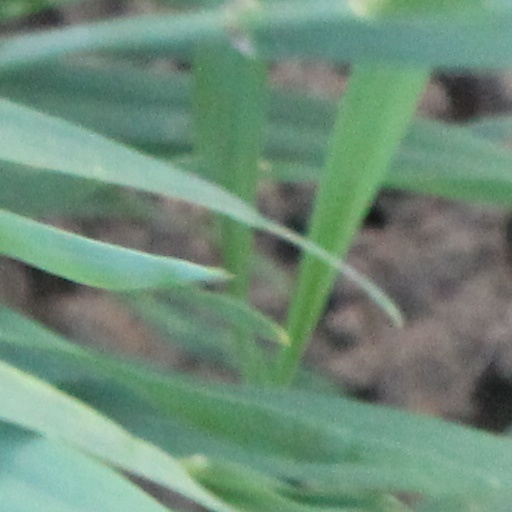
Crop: wheat